Daniel J. Bernstein

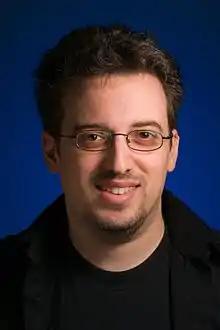

Daniel Julius Bernstein (born October 29, 1971) is an American mathematician, cryptologist, and computer scientist. He was a professor of Computer Science at the University of Illinois at Chicago from 1995 to 2008. He was a visiting professor in the department of mathematics and computer science at the Eindhoven University of Technology, and a visiting professor at CASA at Ruhr University Bochum through 2023.